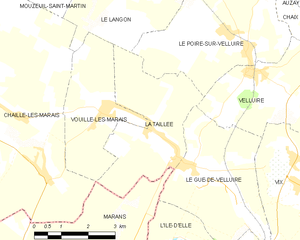
Carte des communes françaises La Taillée